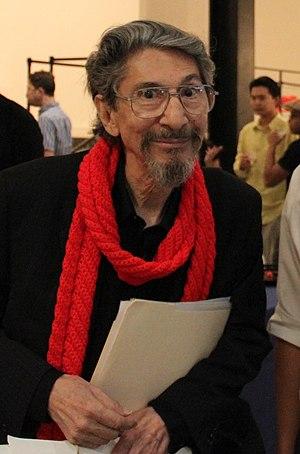
Pablo Ferro est un graphiste américain célèbre pour son travail dans le domaine des génériques cinématographiques.